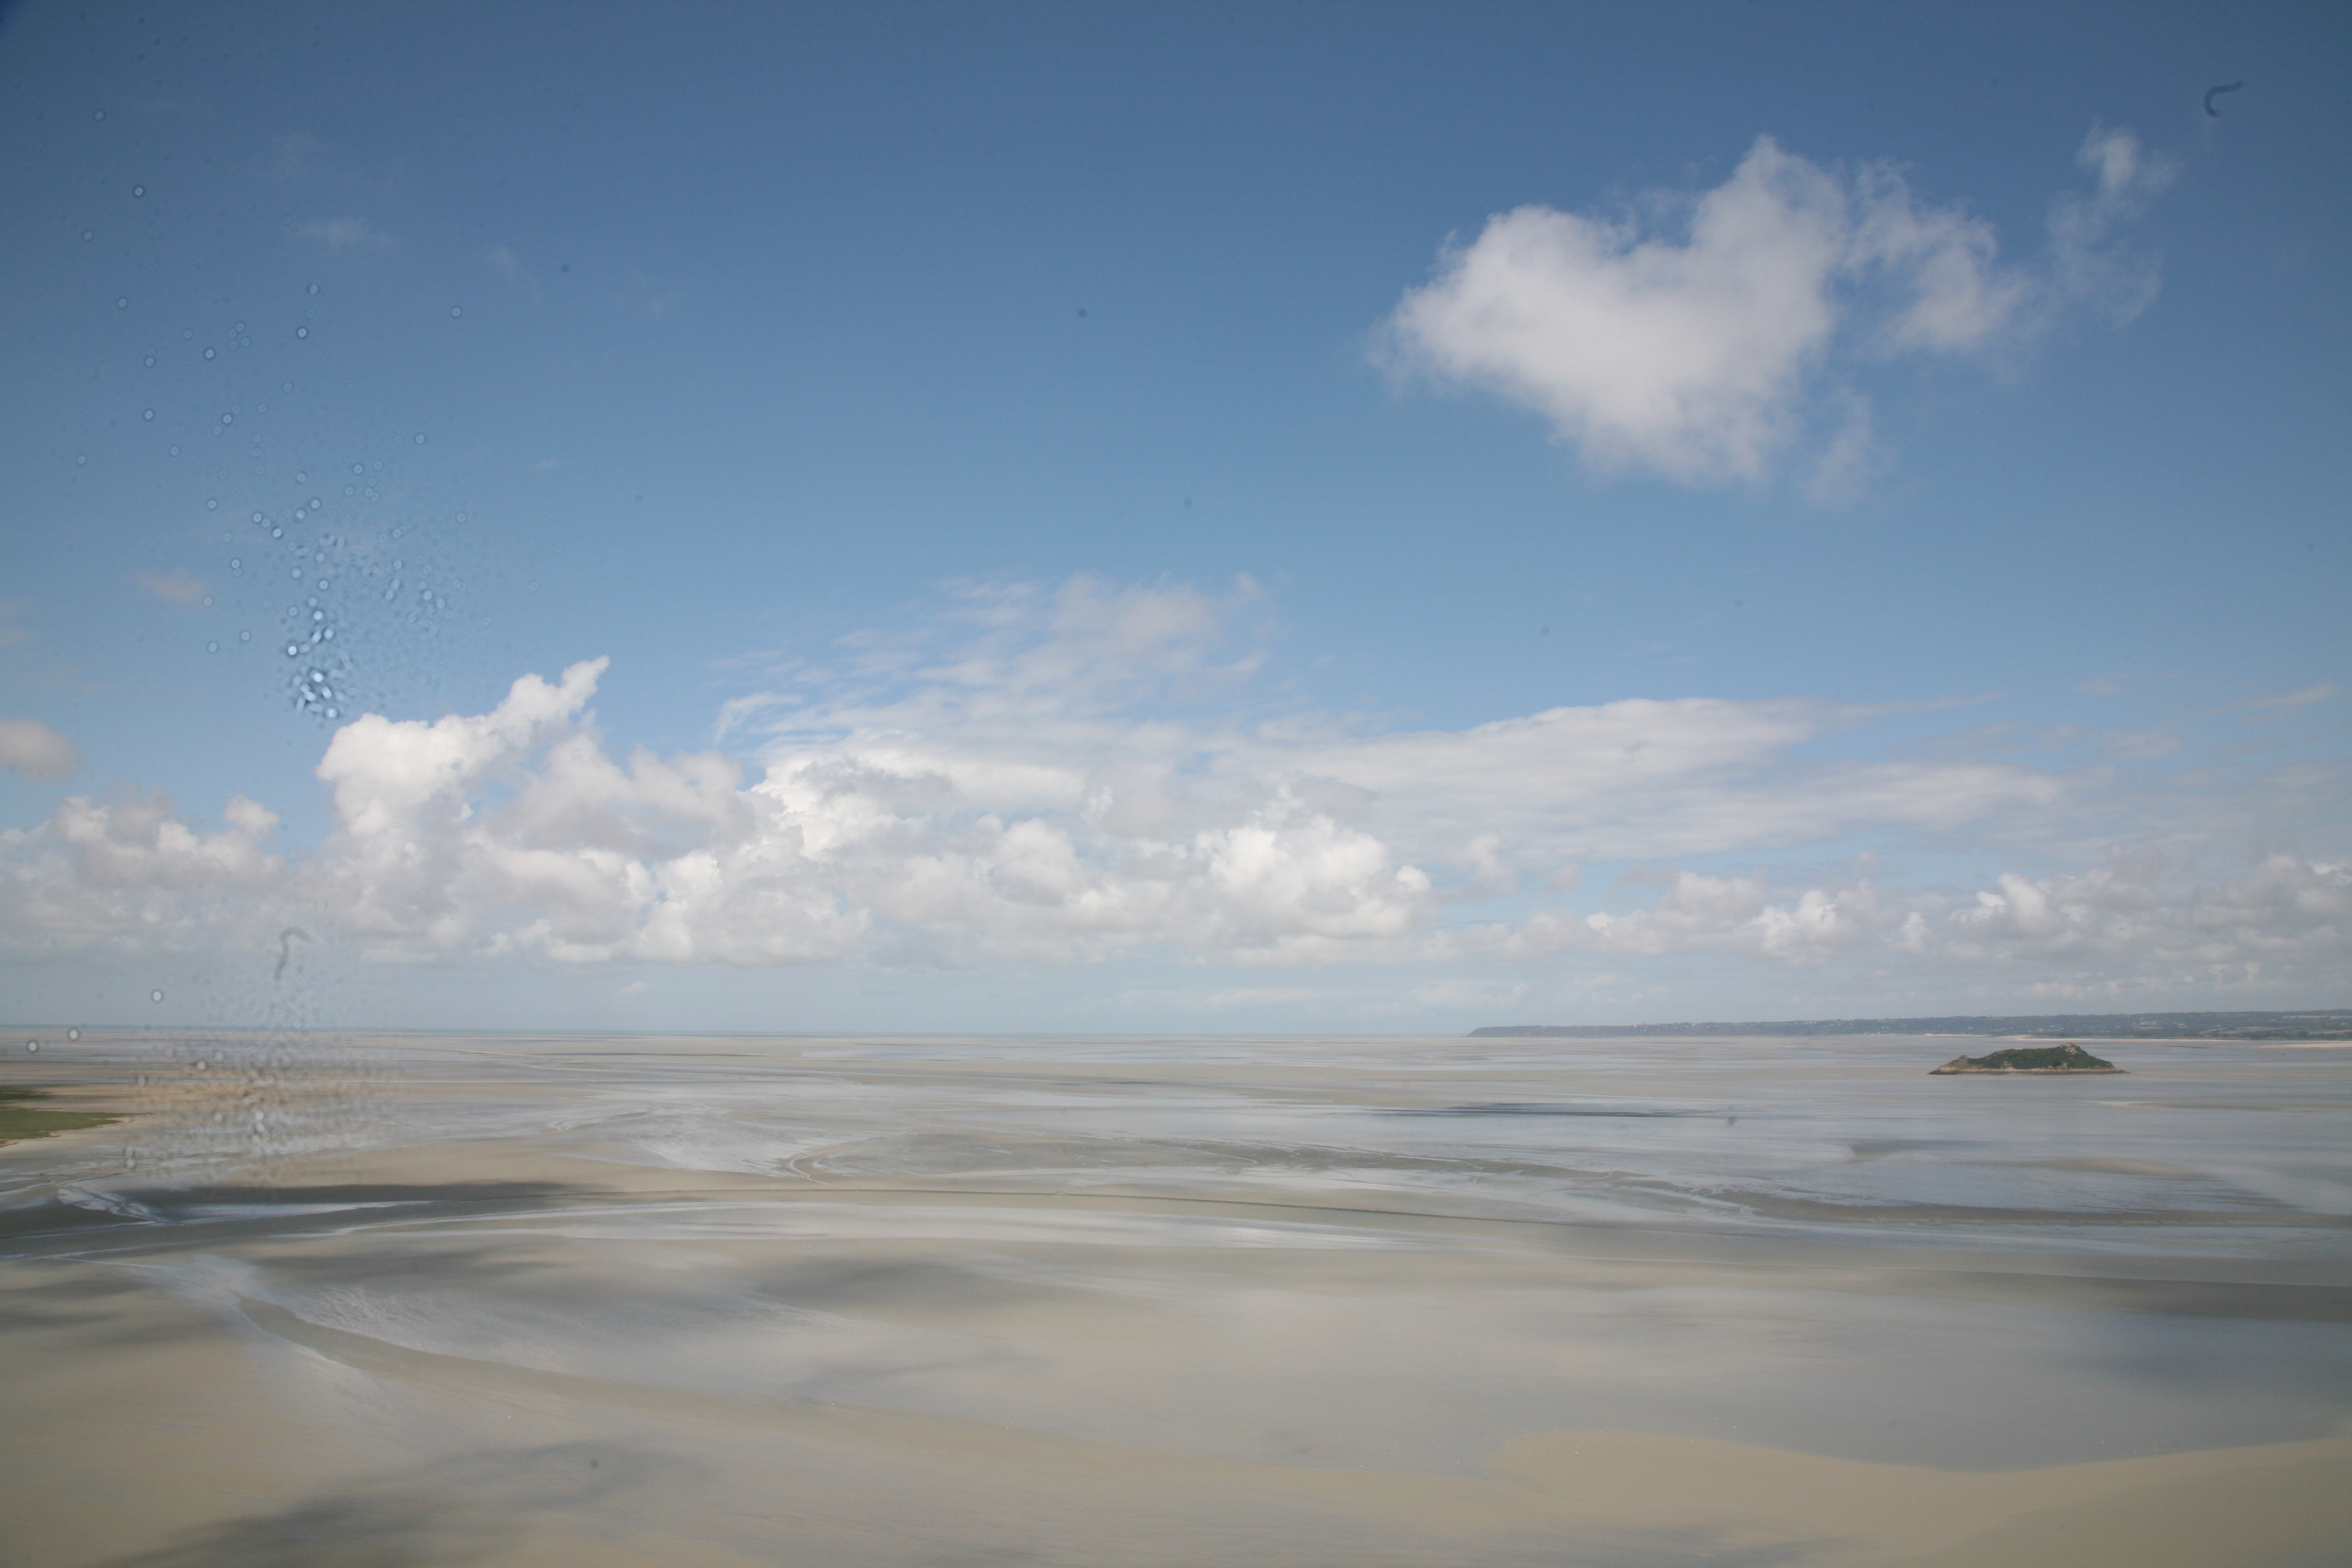
beach, sea, coast, sand, ocean, horizon, cloud, sky, sunrise, sunlight, morning, shore, wave, dawn, dusk, reflection, bay, body of water, nuage, nube, normandy, normandie, montsaintmichel, manche, saintmichaelsmount, mudflat, wind wave